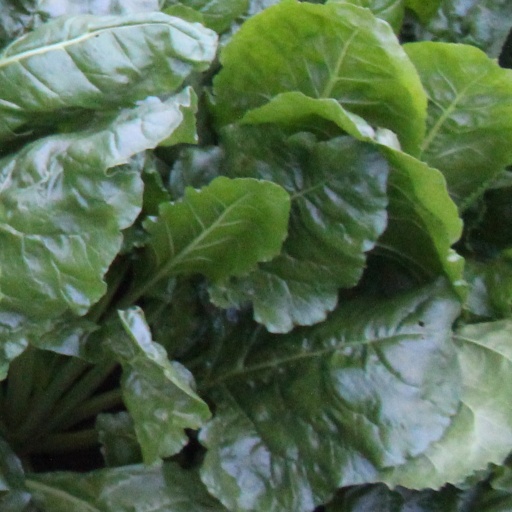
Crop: sugar beet